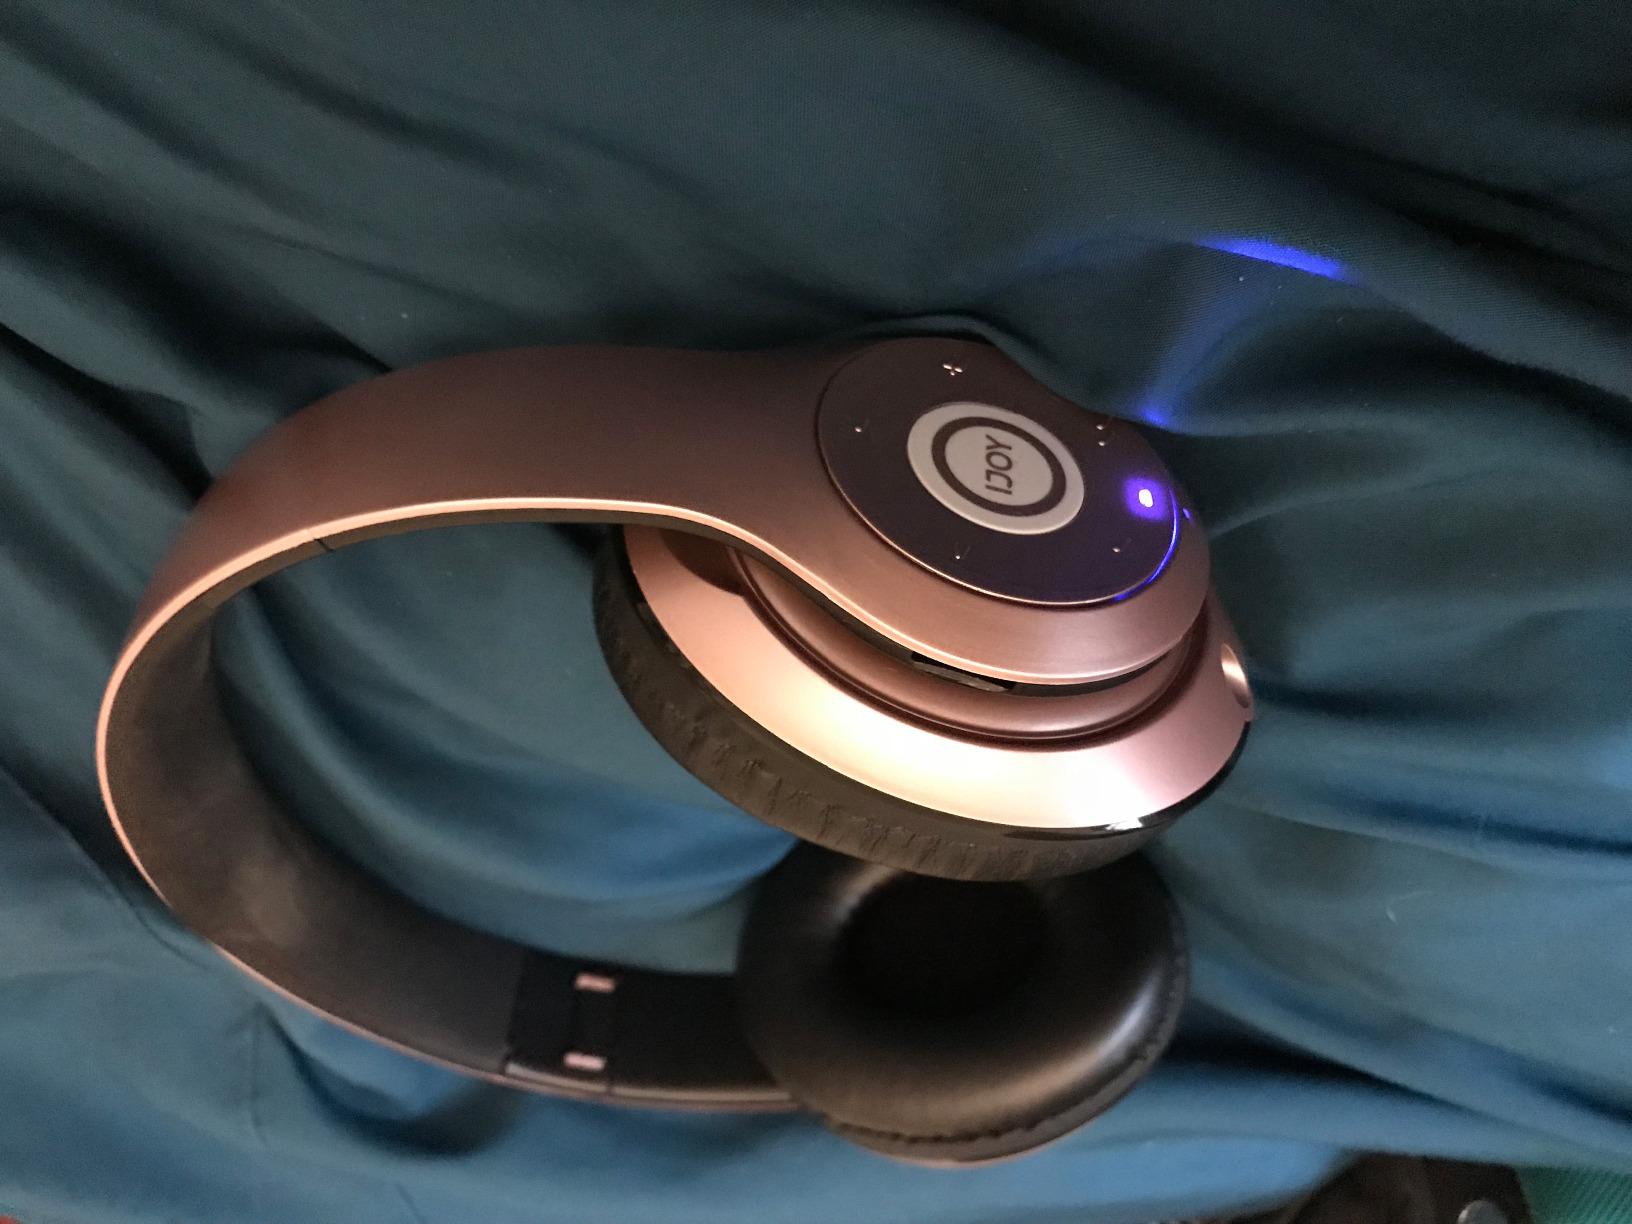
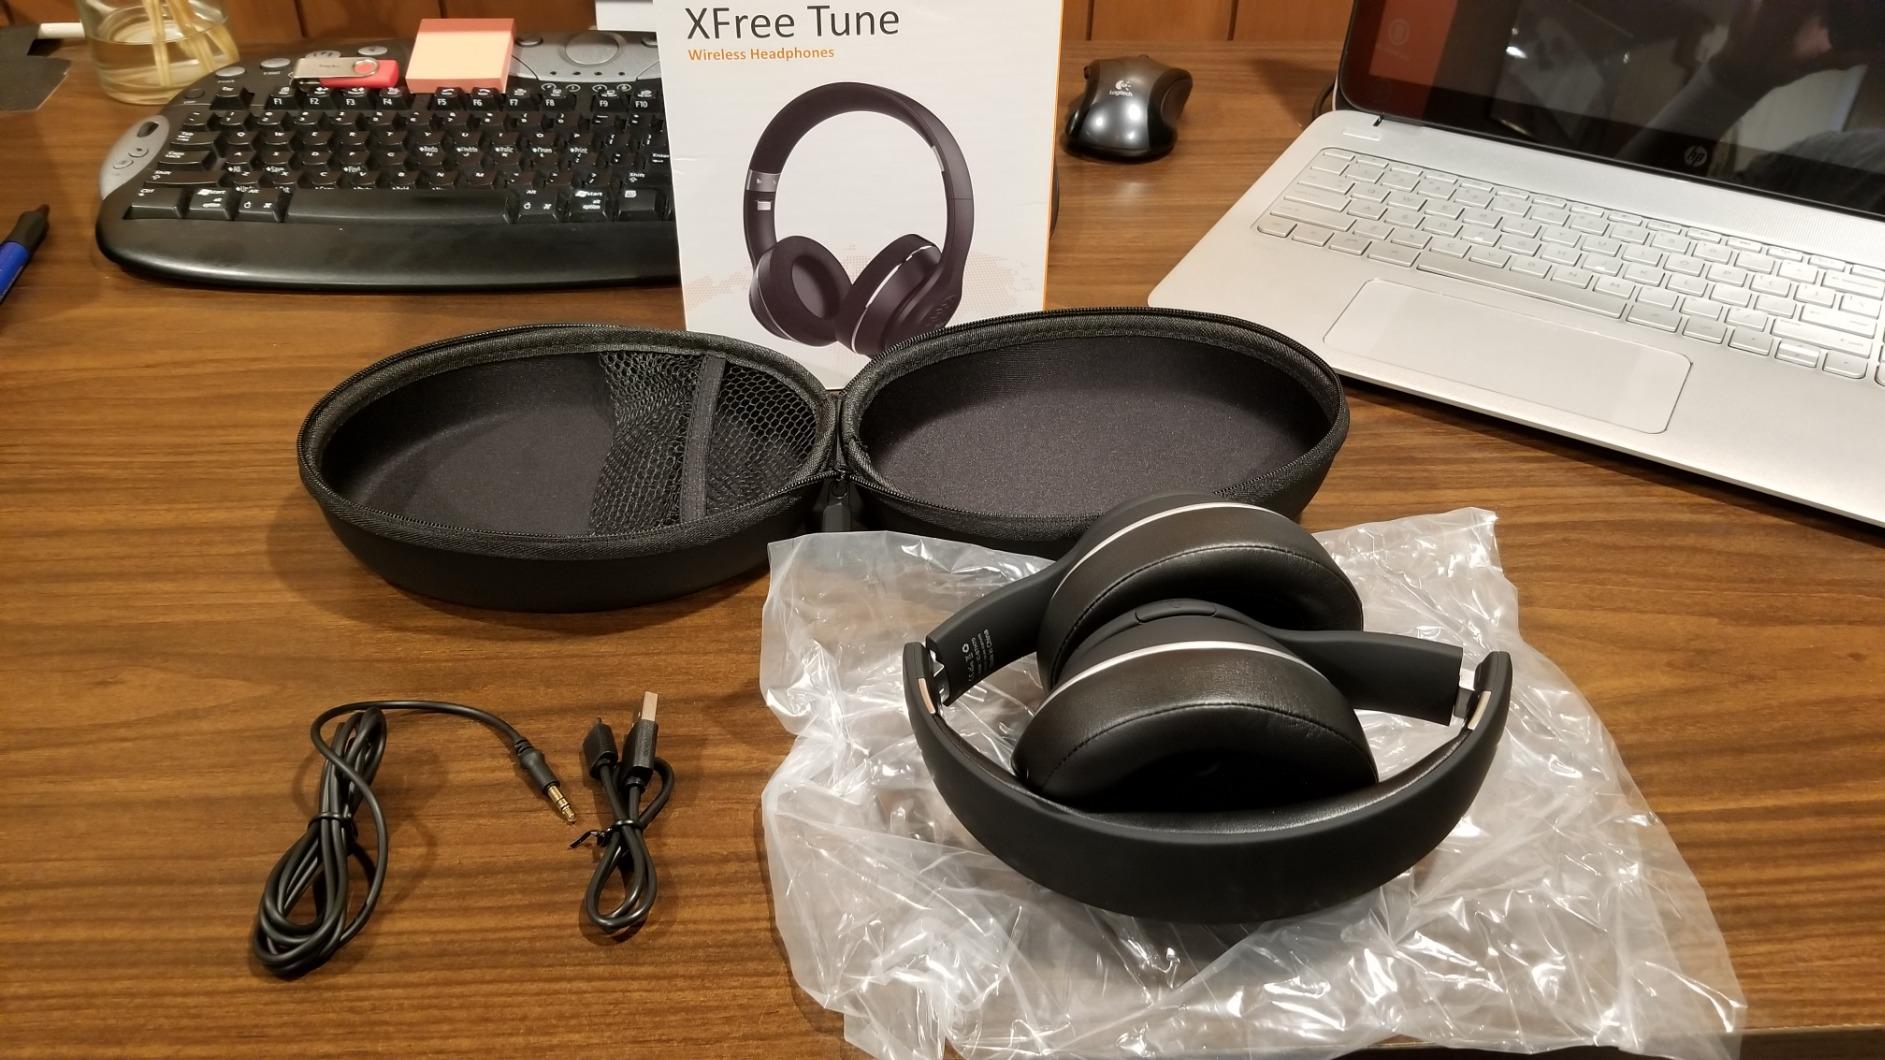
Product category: headphones
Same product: no